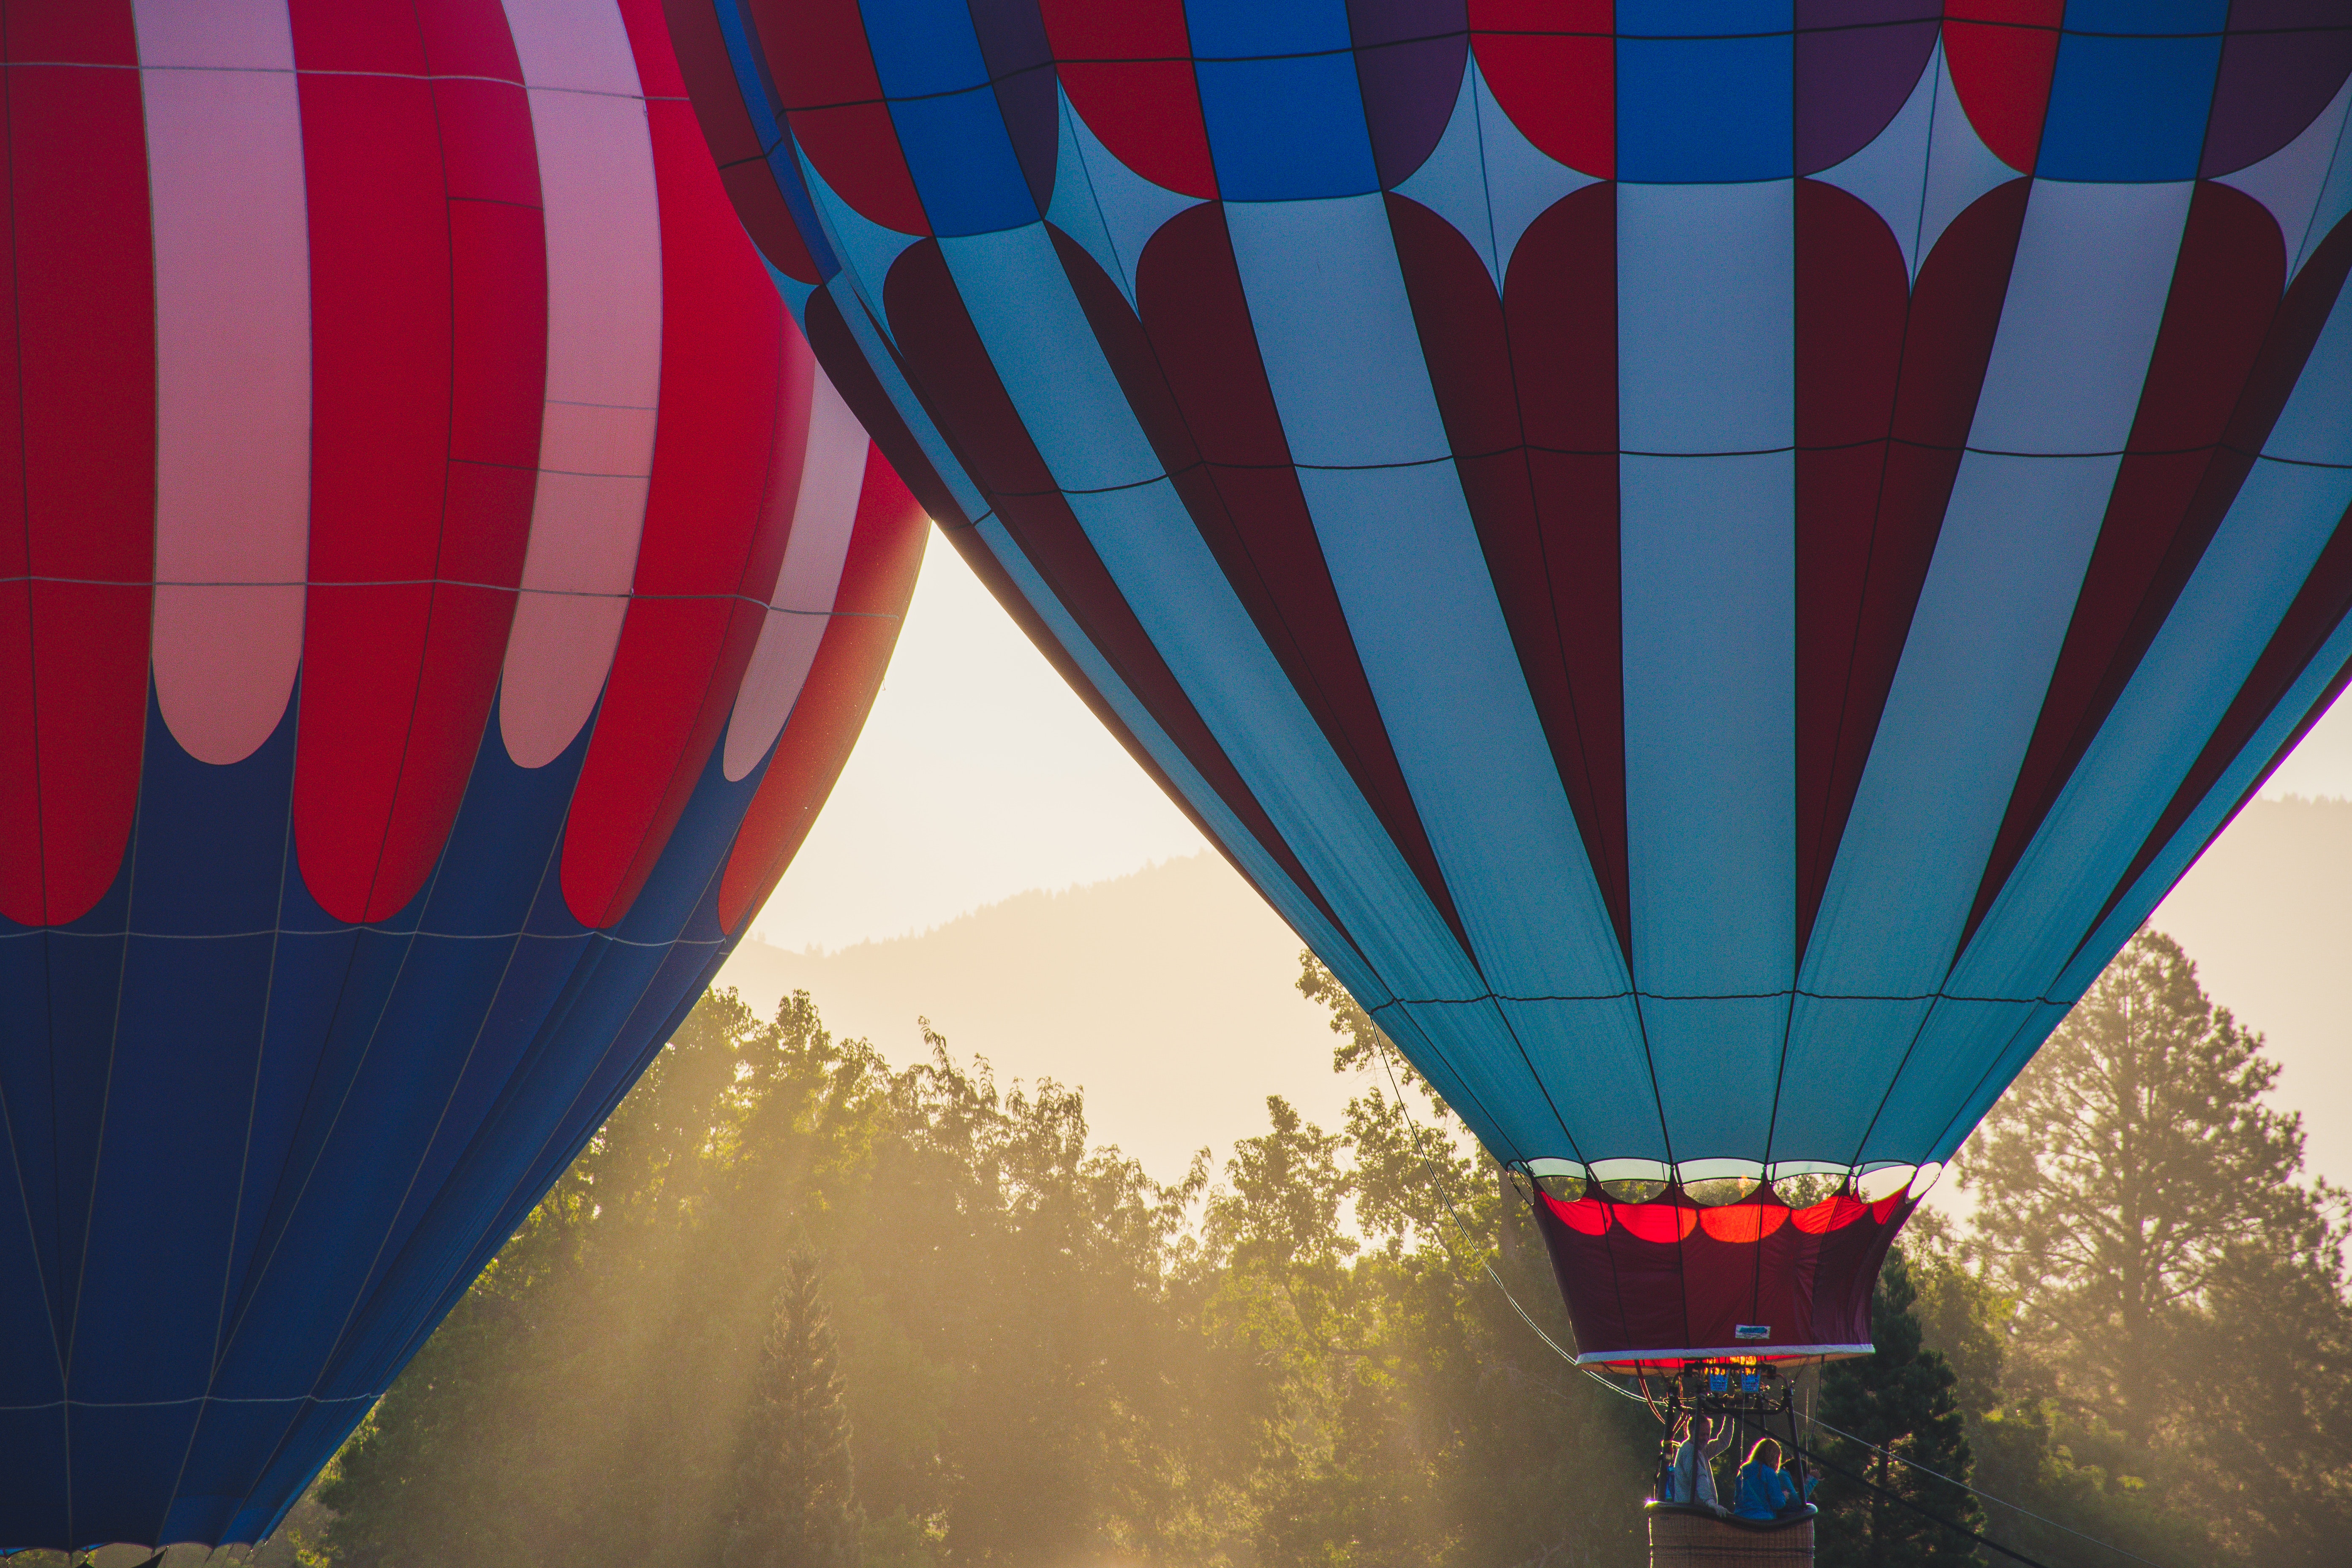
hot air balloon, hot air ballooning, air sports, blue, balloon, red, light, morning, sky, vehicle, air travel, fun, recreation, party supply, magenta, aircraft, Tints and shades